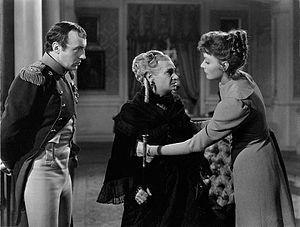
Marie Walewska est un film américain de Clarence Brown avec Greta Garbo, sorti en 1937, tourné au château de Finckenstein en Prusse-Occidentale, lieu-même des amours de Napoléon et de la comtesse Walewska.